Early Netherlandish painting

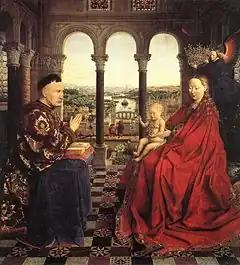
Jan van Eyck, "Madonna of Chancellor Rolin", c. 1435

Smaller works were not usually produced on commission. More often the masters anticipated the formats and images that would be most sought after and their designs were then developed by workshop members. Ready made paintings were sold at regularly held fairs, or the buyers could visit workshops, which tended to be clustered in certain areas of the major cities. The masters were allowed to display in their front windows. This was the typical mode for the thousands of panels produced for the middle class – city officials, clergy, guild members, doctors and merchants.